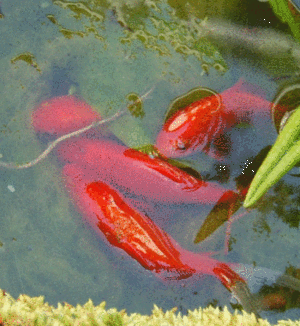
Le frai chez les poissons rouges.